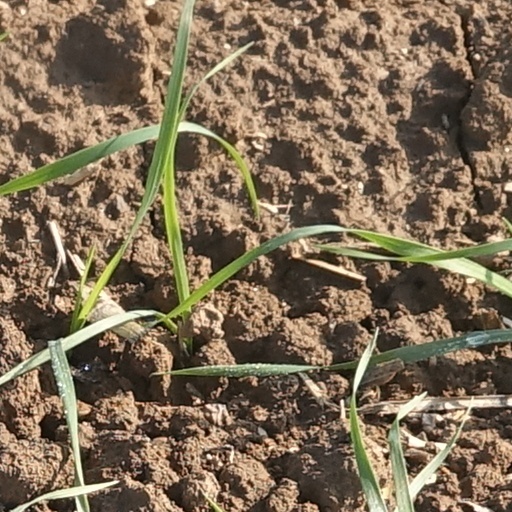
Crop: wheat